Camp WWE

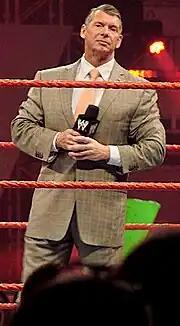
Vince McMahon is the protagonist.

Vince McMahon, Sgt. Slaughter, Ric Flair, Jake "The Snake" Roberts, Lex Luger, and The Godfather are all voiced by their respective real-life counterparts, while Goldust is portrayed as being a mime-like silent character understood by other characters despite not speaking. The rest of the counselors (including The Ultimate Warrior, who died in 2014 while the series was in pre-production) are all voiced by regular voice actors, with Triple H providing the voice for his character's father "Quadruple H".